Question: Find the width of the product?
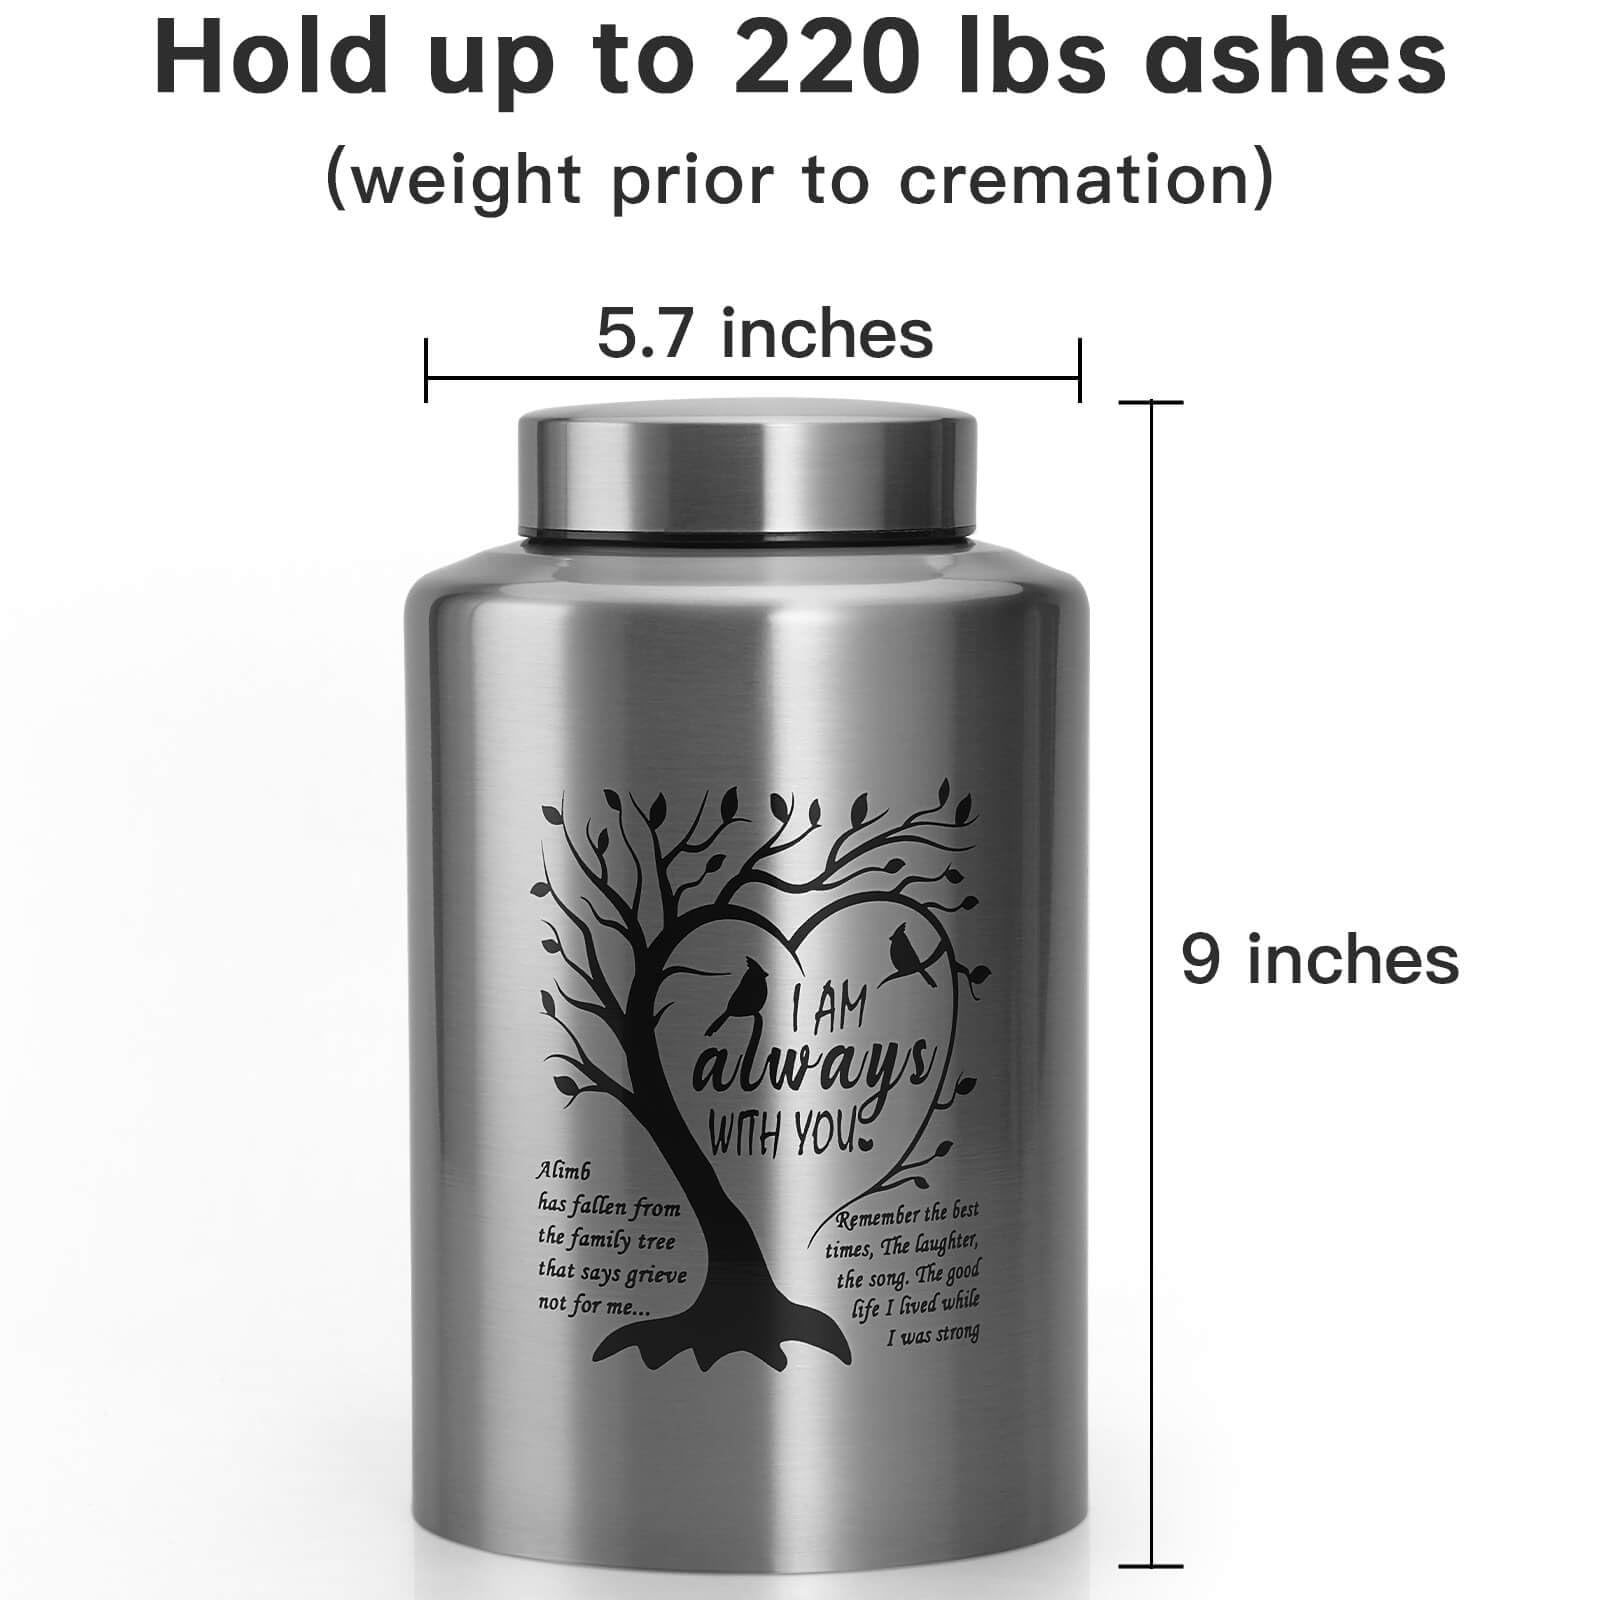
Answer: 5.7 inch